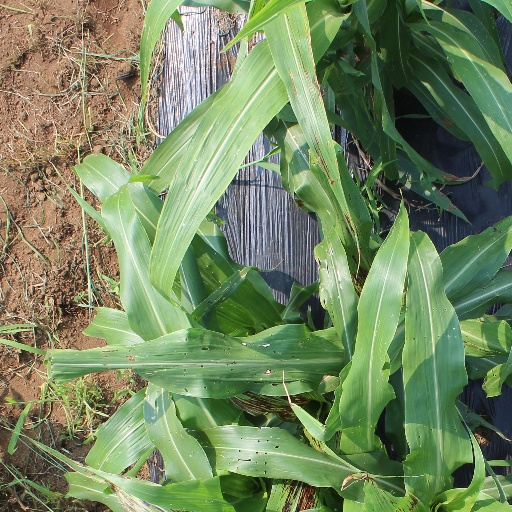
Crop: sorghum